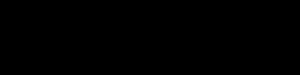
Carl Linnæus, puis Carl von Linné après son anoblissement, né le 23 mai 1707 à Råshult et mort le 10 janvier 1778 à Uppsala, est un naturaliste suédois qui a posé les bases du système moderne de la nomenclature binominale. Considérant que la connaissance scientifique nécessite de nommer les choses, il a répertorié, nommé et classé de manière systématique l'essentiel des espèces vivantes connues à son époque en s'appuyant sur ses observations comme sur celles de son réseau de correspondants. La hiérarchie des classifications qu'il met de l'avant s'impose au XIXᵉ siècle comme la nomenclature standard.